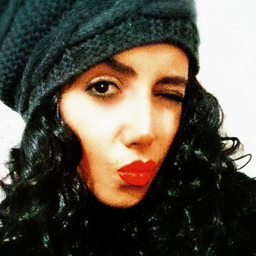
checkout year old girl looking like a monster after undergoing